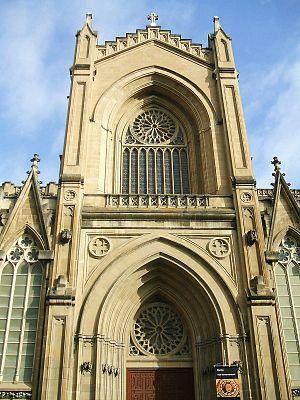
"La cathédrale Sainte-Marie immaculée de Vitoria-Gasteiz est une église catholique située dans le centre du quartier de Lovaina de la capitale alavaise. Construite en style néogothique dans la première moitié du XXᵉ siècle, son invocation précise est Marie Immaculée, Mère de l'église, bien qu'elle soit populairement connue comme la Catedral Nueva, formule employée pour la distinguer de la plus ancienne de Santa María, une église gothique des XIIIᵉ et XIVᵉ siècles édifiée dans la partie haute de la ville, et plus connue comme la Catedral Vieja. Le culte régulier se déroule dans la crypte de la cathédrale, sous la ""girola"", cet espace fonctionnant comme paroisse homonyme.